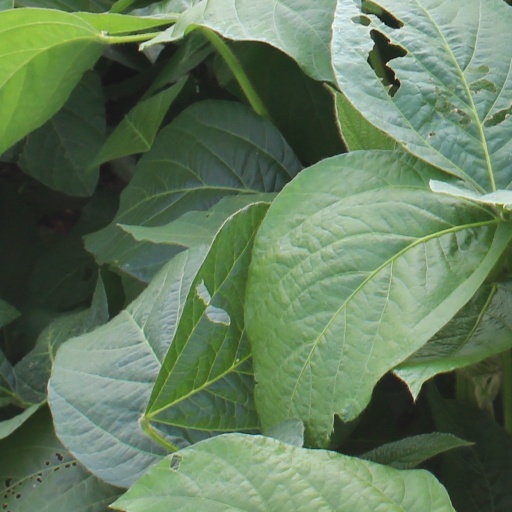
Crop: soybean